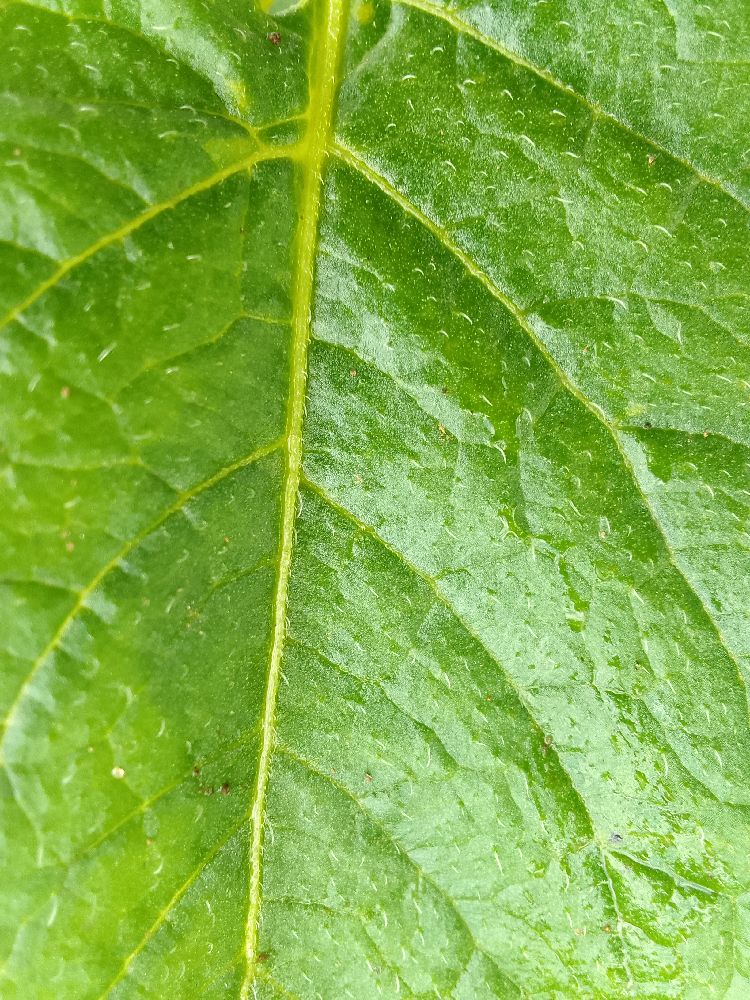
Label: Healthy